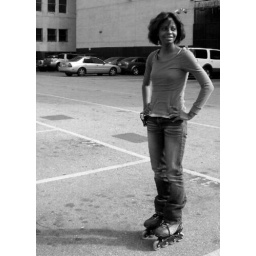
not sure if it's okay to have cars license plates in the background